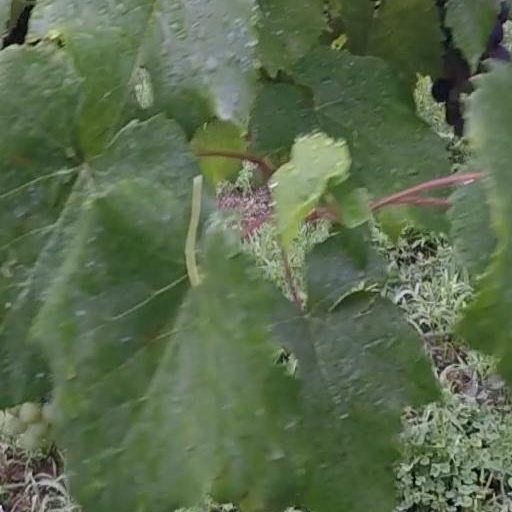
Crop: grape